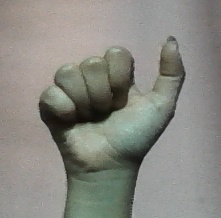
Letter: dhad